Haq Se

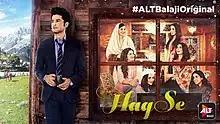
Poster of the series

Haq Se is an Indian Hindi web series, produced by Viraj Kapur and Karan Raj Kohli and is available to stream on JioHotstar. The series stars Rajeev Khandelwal, Surveen Chawla and Parul Gulati.